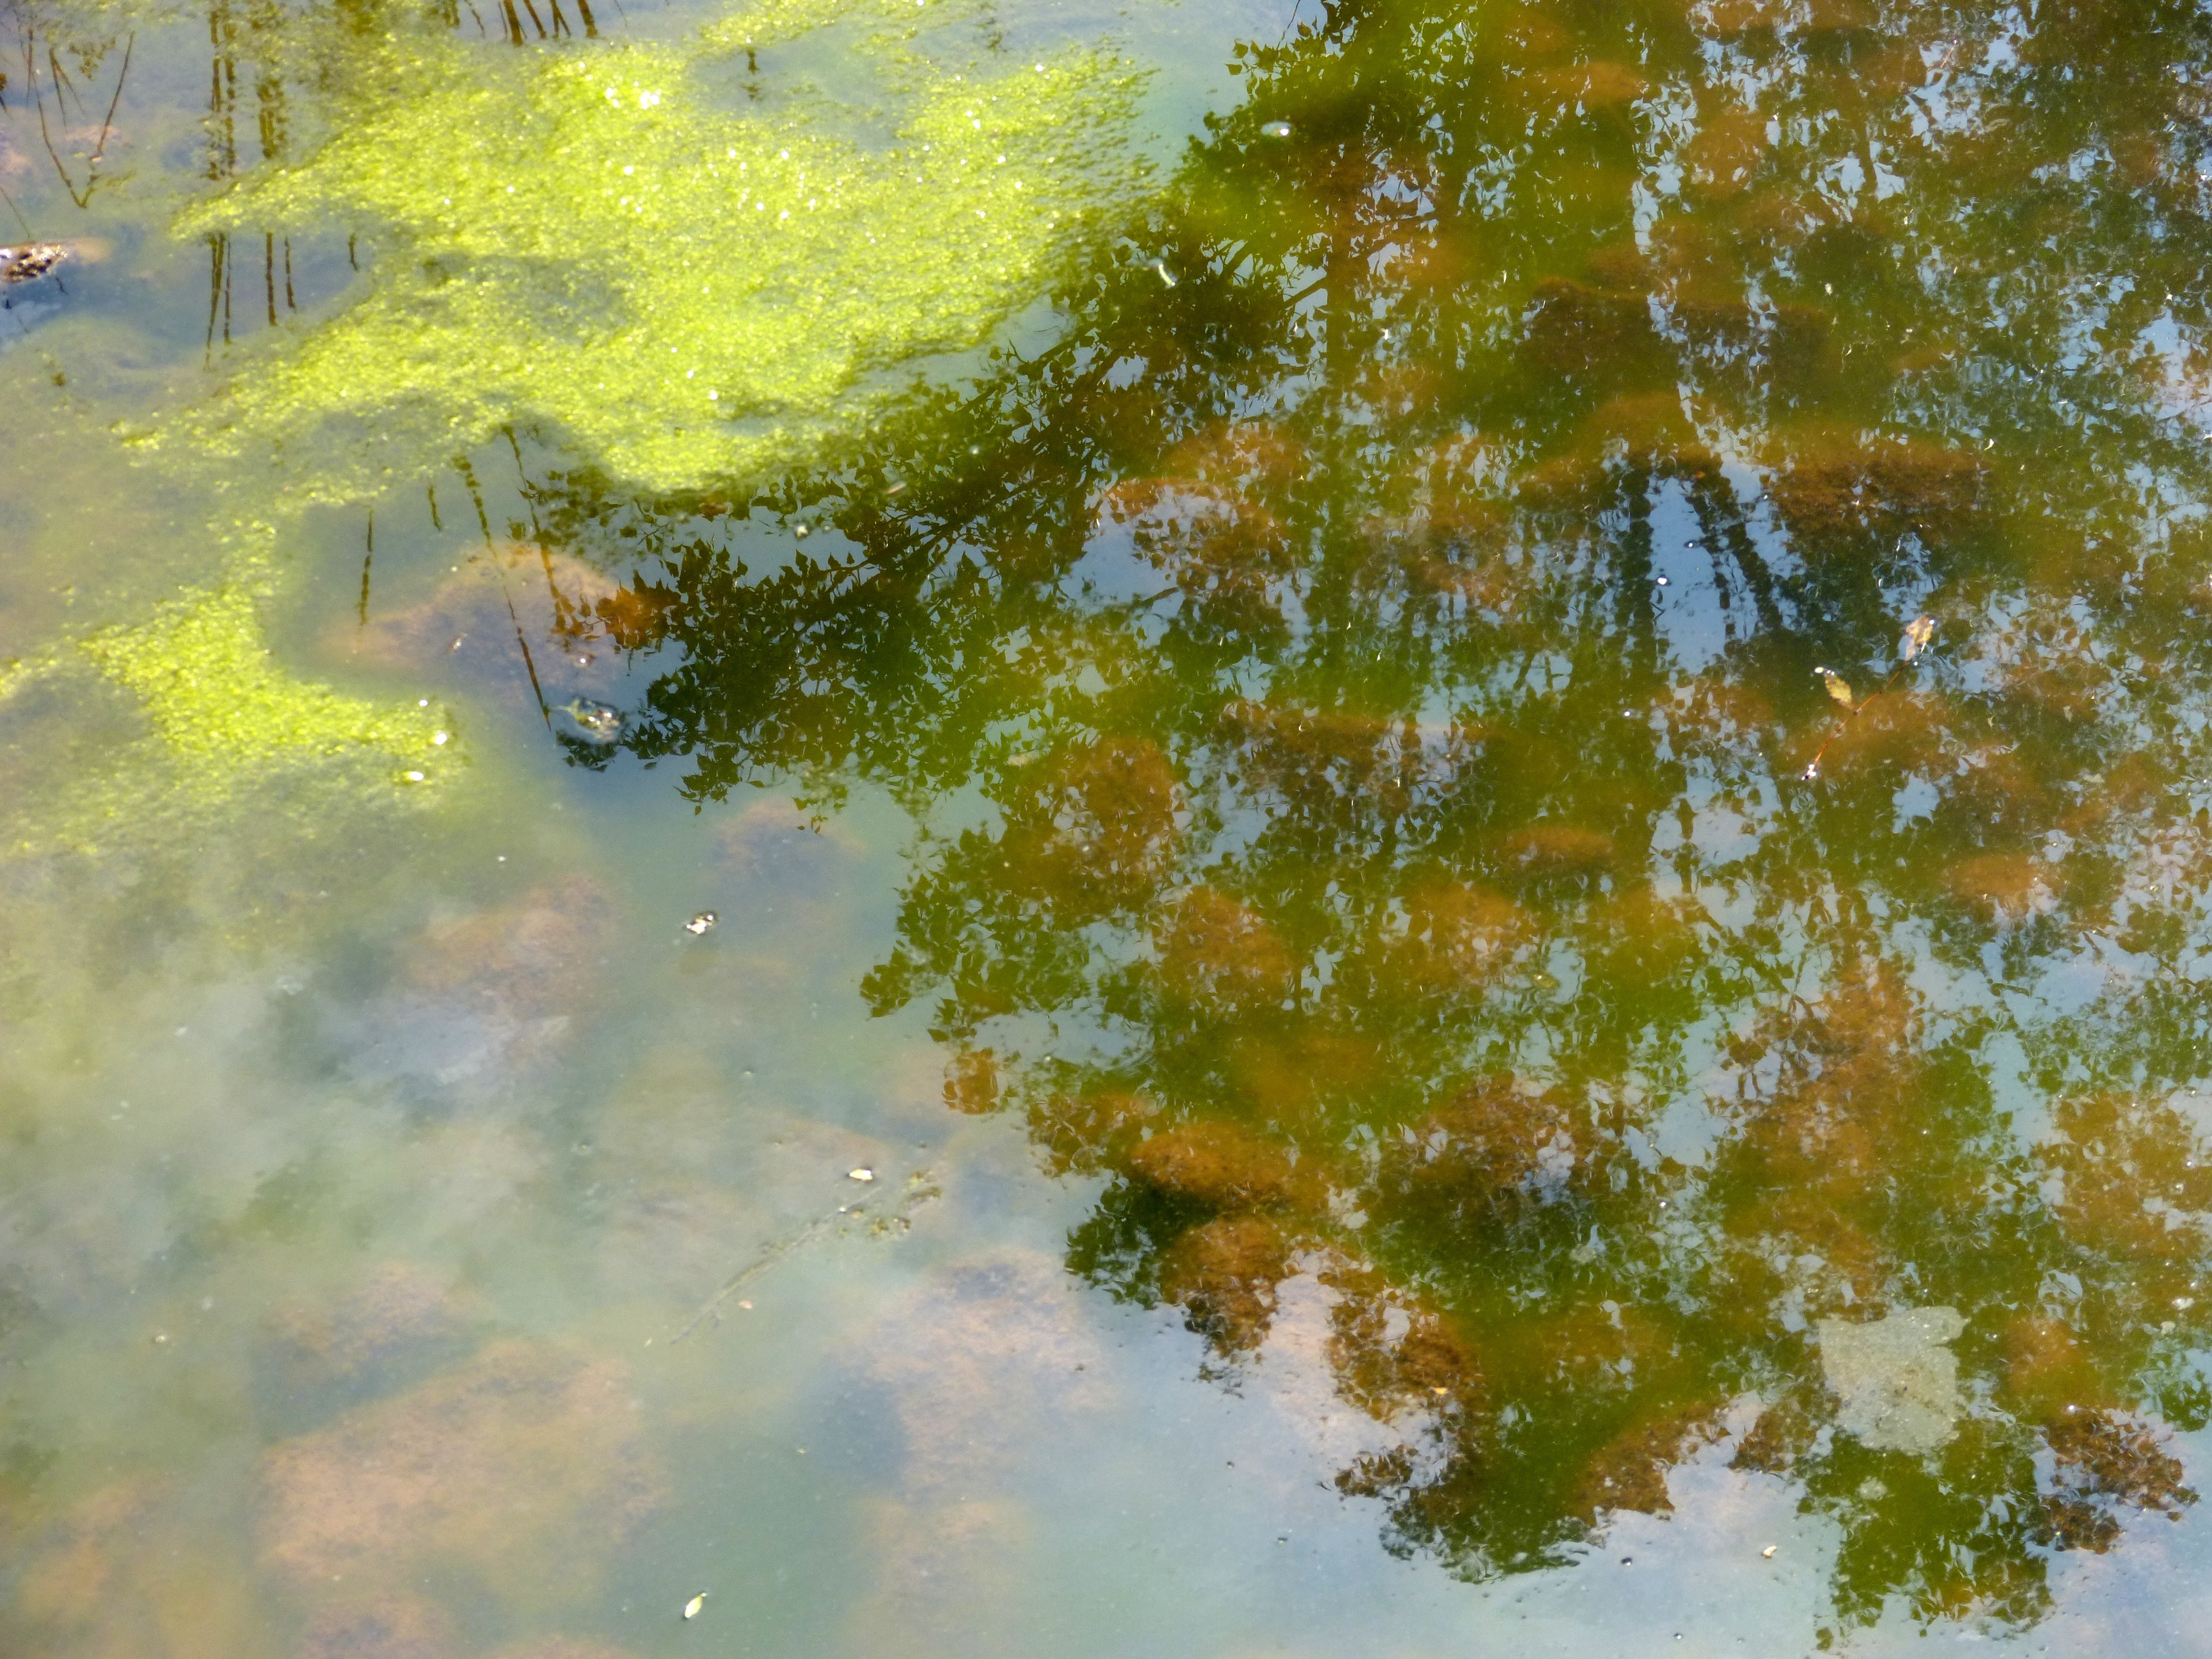
tree, water, forest, branch, plant, sunlight, leaf, pond, green, reflection, autumn, aquatic plant, season, algae, woodland, woody plant